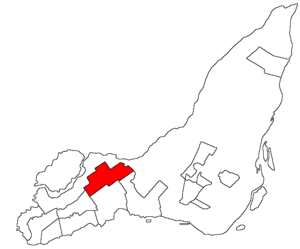
Carte de Dollard-Des Ormeaux sur l'Île de Montréal